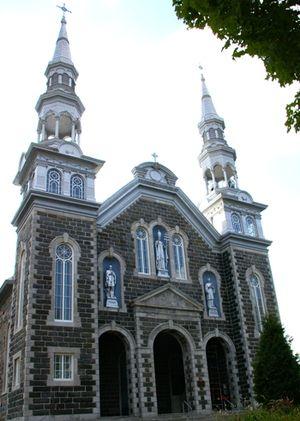
Eglise St Eugene, QC
Saint-Eugène, aussi connu sous le nom de Saint-Eugène-de-Grantham, est une municipalité du Québec située dans la MRC de Drummond dans le Centre-du-Québec.